Hanneke van der Werf

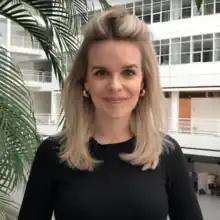
Van der Werf in 2020

Johanna Jantina "Hanneke" van der Werf (born 29 November 1984) is a Dutch politician of the Democrats 66 (D66). She was elected to the House of Representatives in 2021. She previously held a seat in the municipal council of The Hague (2014–2021) and worked for the D66 caucus in the House of Representatives (2010–2018).